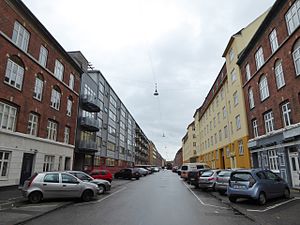
Hesseløgade (København)
Hesseløgade set fra Landskronagade.
Hesseløgade er en gade på Østerbro i København. Gaden er ca. 550 meter lang, den løber parallelt med Vennemindevej mellem Jagtvej og Landskronagade. Gaden, der er opkaldt efter Hesselø i Kattegat, fik sit navn i 1904 og hænger sammen med ø-gade kvarteret.